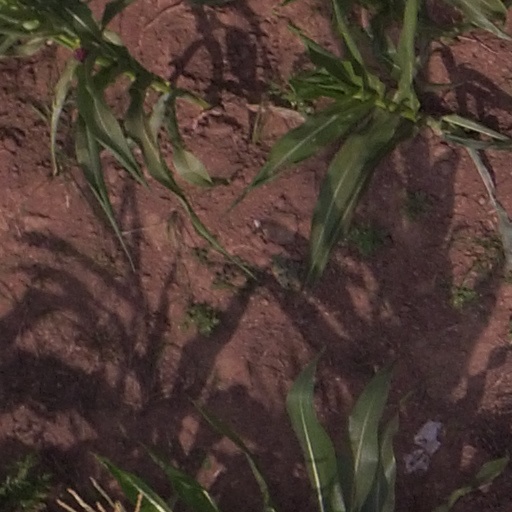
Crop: maize; corn